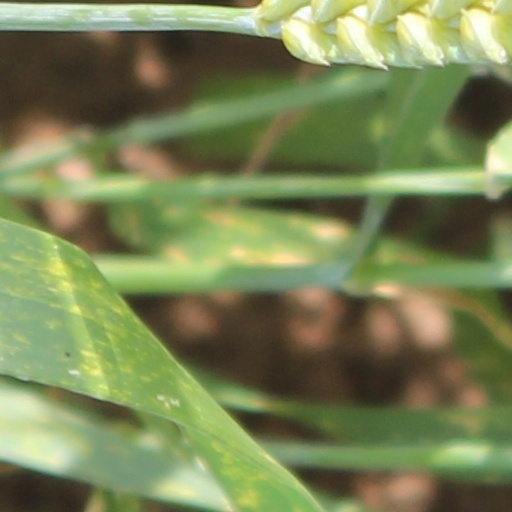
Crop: wheat